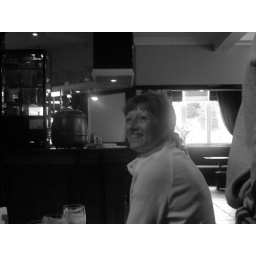
great train trip 11. Susan, gracious in defeat. Shows the boys how its done.